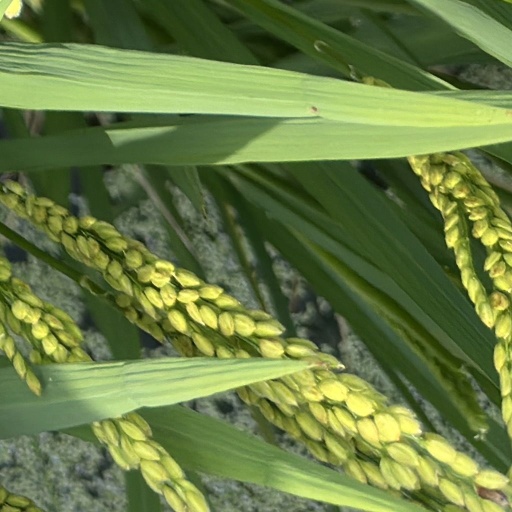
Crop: rice